Losang Thonden

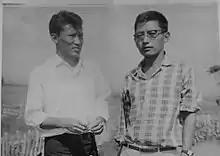
Thonden (left) with his cousin Phunrab Lobsang Dhargyal Drache in South India

Soon after, Thonden's uncle Lobsang Tenzin, the executor of the Ladang Estate, requested that his sister send Thonden to Dakyap JangshupLing Ladang (pronounced Laprang), part of Sera Mey Monastery. Wangdue Khangsar family had been the patron of Sera Mey Monastery for many generations, so Thonden was accepted right away. Dakyap Ladang was north of Lhasa in Penpo region of Tibet. There, he studied under the tutelage of his uncle Dakyap Nawang Losang Yeshi Rinpoche (Dakyap Rinpoche), who was the direct lineage of Ka-dam Geshe Potowa Rinchen Sal.